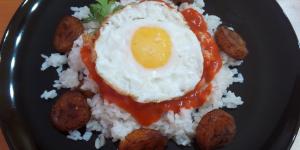
arroz con platano frito